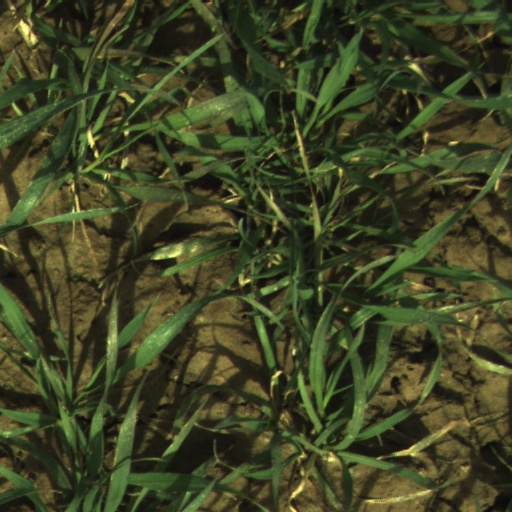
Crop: wheat